Aspect (geography)

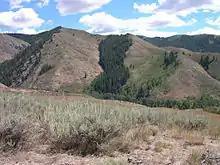
Effects of aspect on vegetation can be clearly seen in this photo from Southwest Idaho near Anderson Ranch Reservoir. The north facing slopes receive more snow often because of prevailing winds and are shaded from direct sunlight during the winter, consequently they have more water available to support trees and forests, while the south facing slopes which receive more insolation are much hotter and dryer and support only smaller more desert adapted woody plant species. North facing slopes here are dominated by a "Pinus ponderosa", "Pseudotsuga menziesii" forest while the south facing slopes are mainly dominated by desert shrubs "Artemisia tridentata" and "Purshia tridentata".

The aspect of a slope can make very significant influences on its local climate (microclimate). For example, because the sun's rays are in the west at the hottest time of day in the afternoon, in most cases a west-facing slope will be warmer than a sheltered east-facing slope (unless large-scale rainfall influences dictate otherwise). This can have major effects on altitudinal and polar limits of tree growth and also on the distribution of vegetation that requires large quantities of moisture. In Australia, for example, remnants of rainforest are almost always found on "east-facing slopes" which are protected from dry westerly wind.